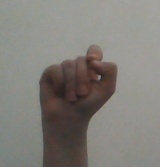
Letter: fa